Philosophy of Friedrich Nietzsche

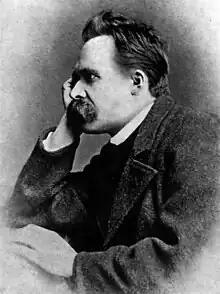
Friedrich Wilhelm Nietzsche

Throughout his works, Nietzsche writes about possible great human beings or "higher types" who serve as an example of people who would follow his philosophical ideas. These ideal human beings Nietzsche calls by terms such as "the philosopher of the future", "the free spirit", "the tragic artist" and "the Übermensch". They are often described by Nietzsche as being highly creative, courageous, powerful and extremely rare individuals. He compares such individuals with certain historical figures which have been very rare and often have not been considered geniuses, such as Napoleon, Goethe and Beethoven. His main example of a genius exemplary culture is Archaic Greece.